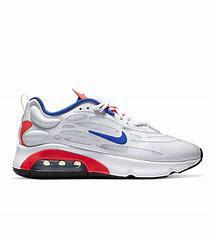
Brand: Nike
Model: Air Max Exosense